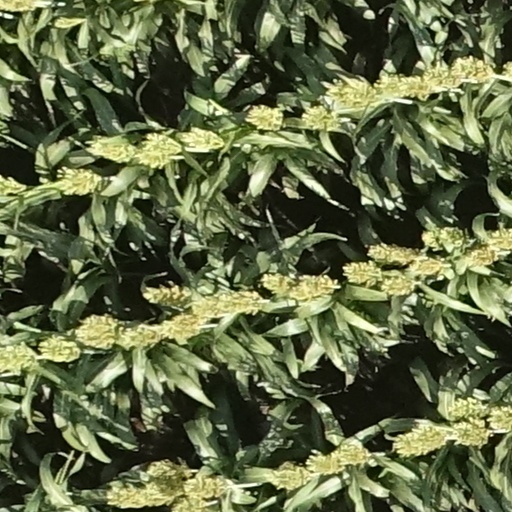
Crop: sorghum